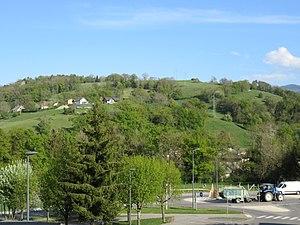
Le hameau des Prailles (Marcellaz-Albanais, France) vu depuis le chef-lieu de la commune le 14 avril 2020.
Marcellaz-Albanais est une commune française située dans le département de la Haute-Savoie, en région Auvergne-Rhône-Alpes.